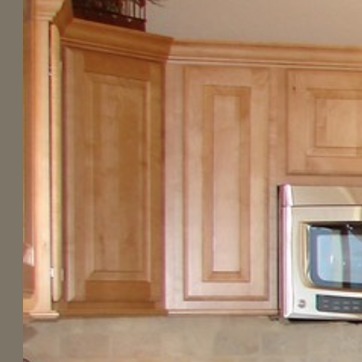
Material: wood